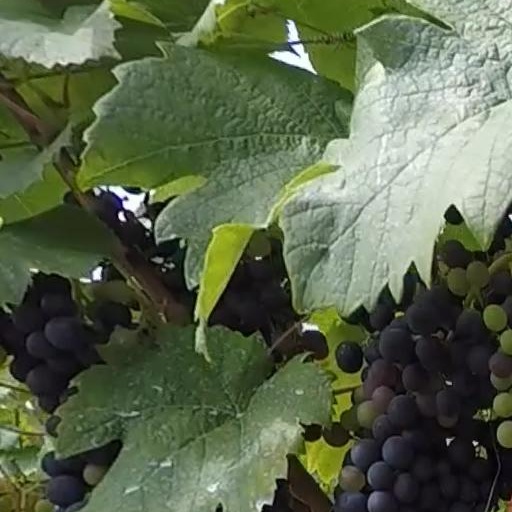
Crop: grape